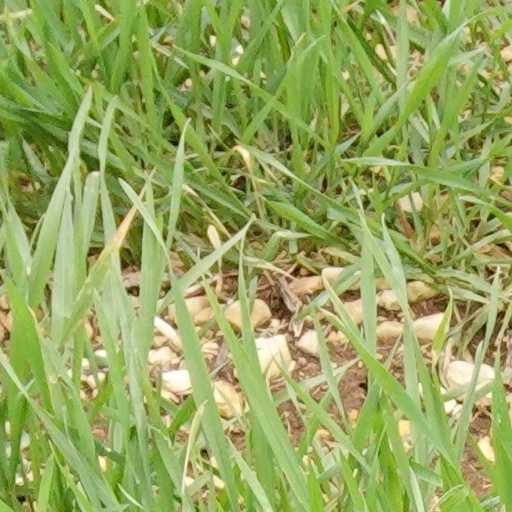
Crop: wheat